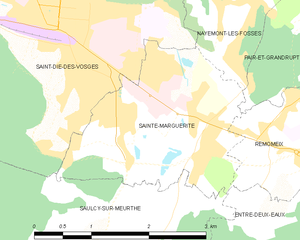
Carte des communes françaises Sainte-Marguerite